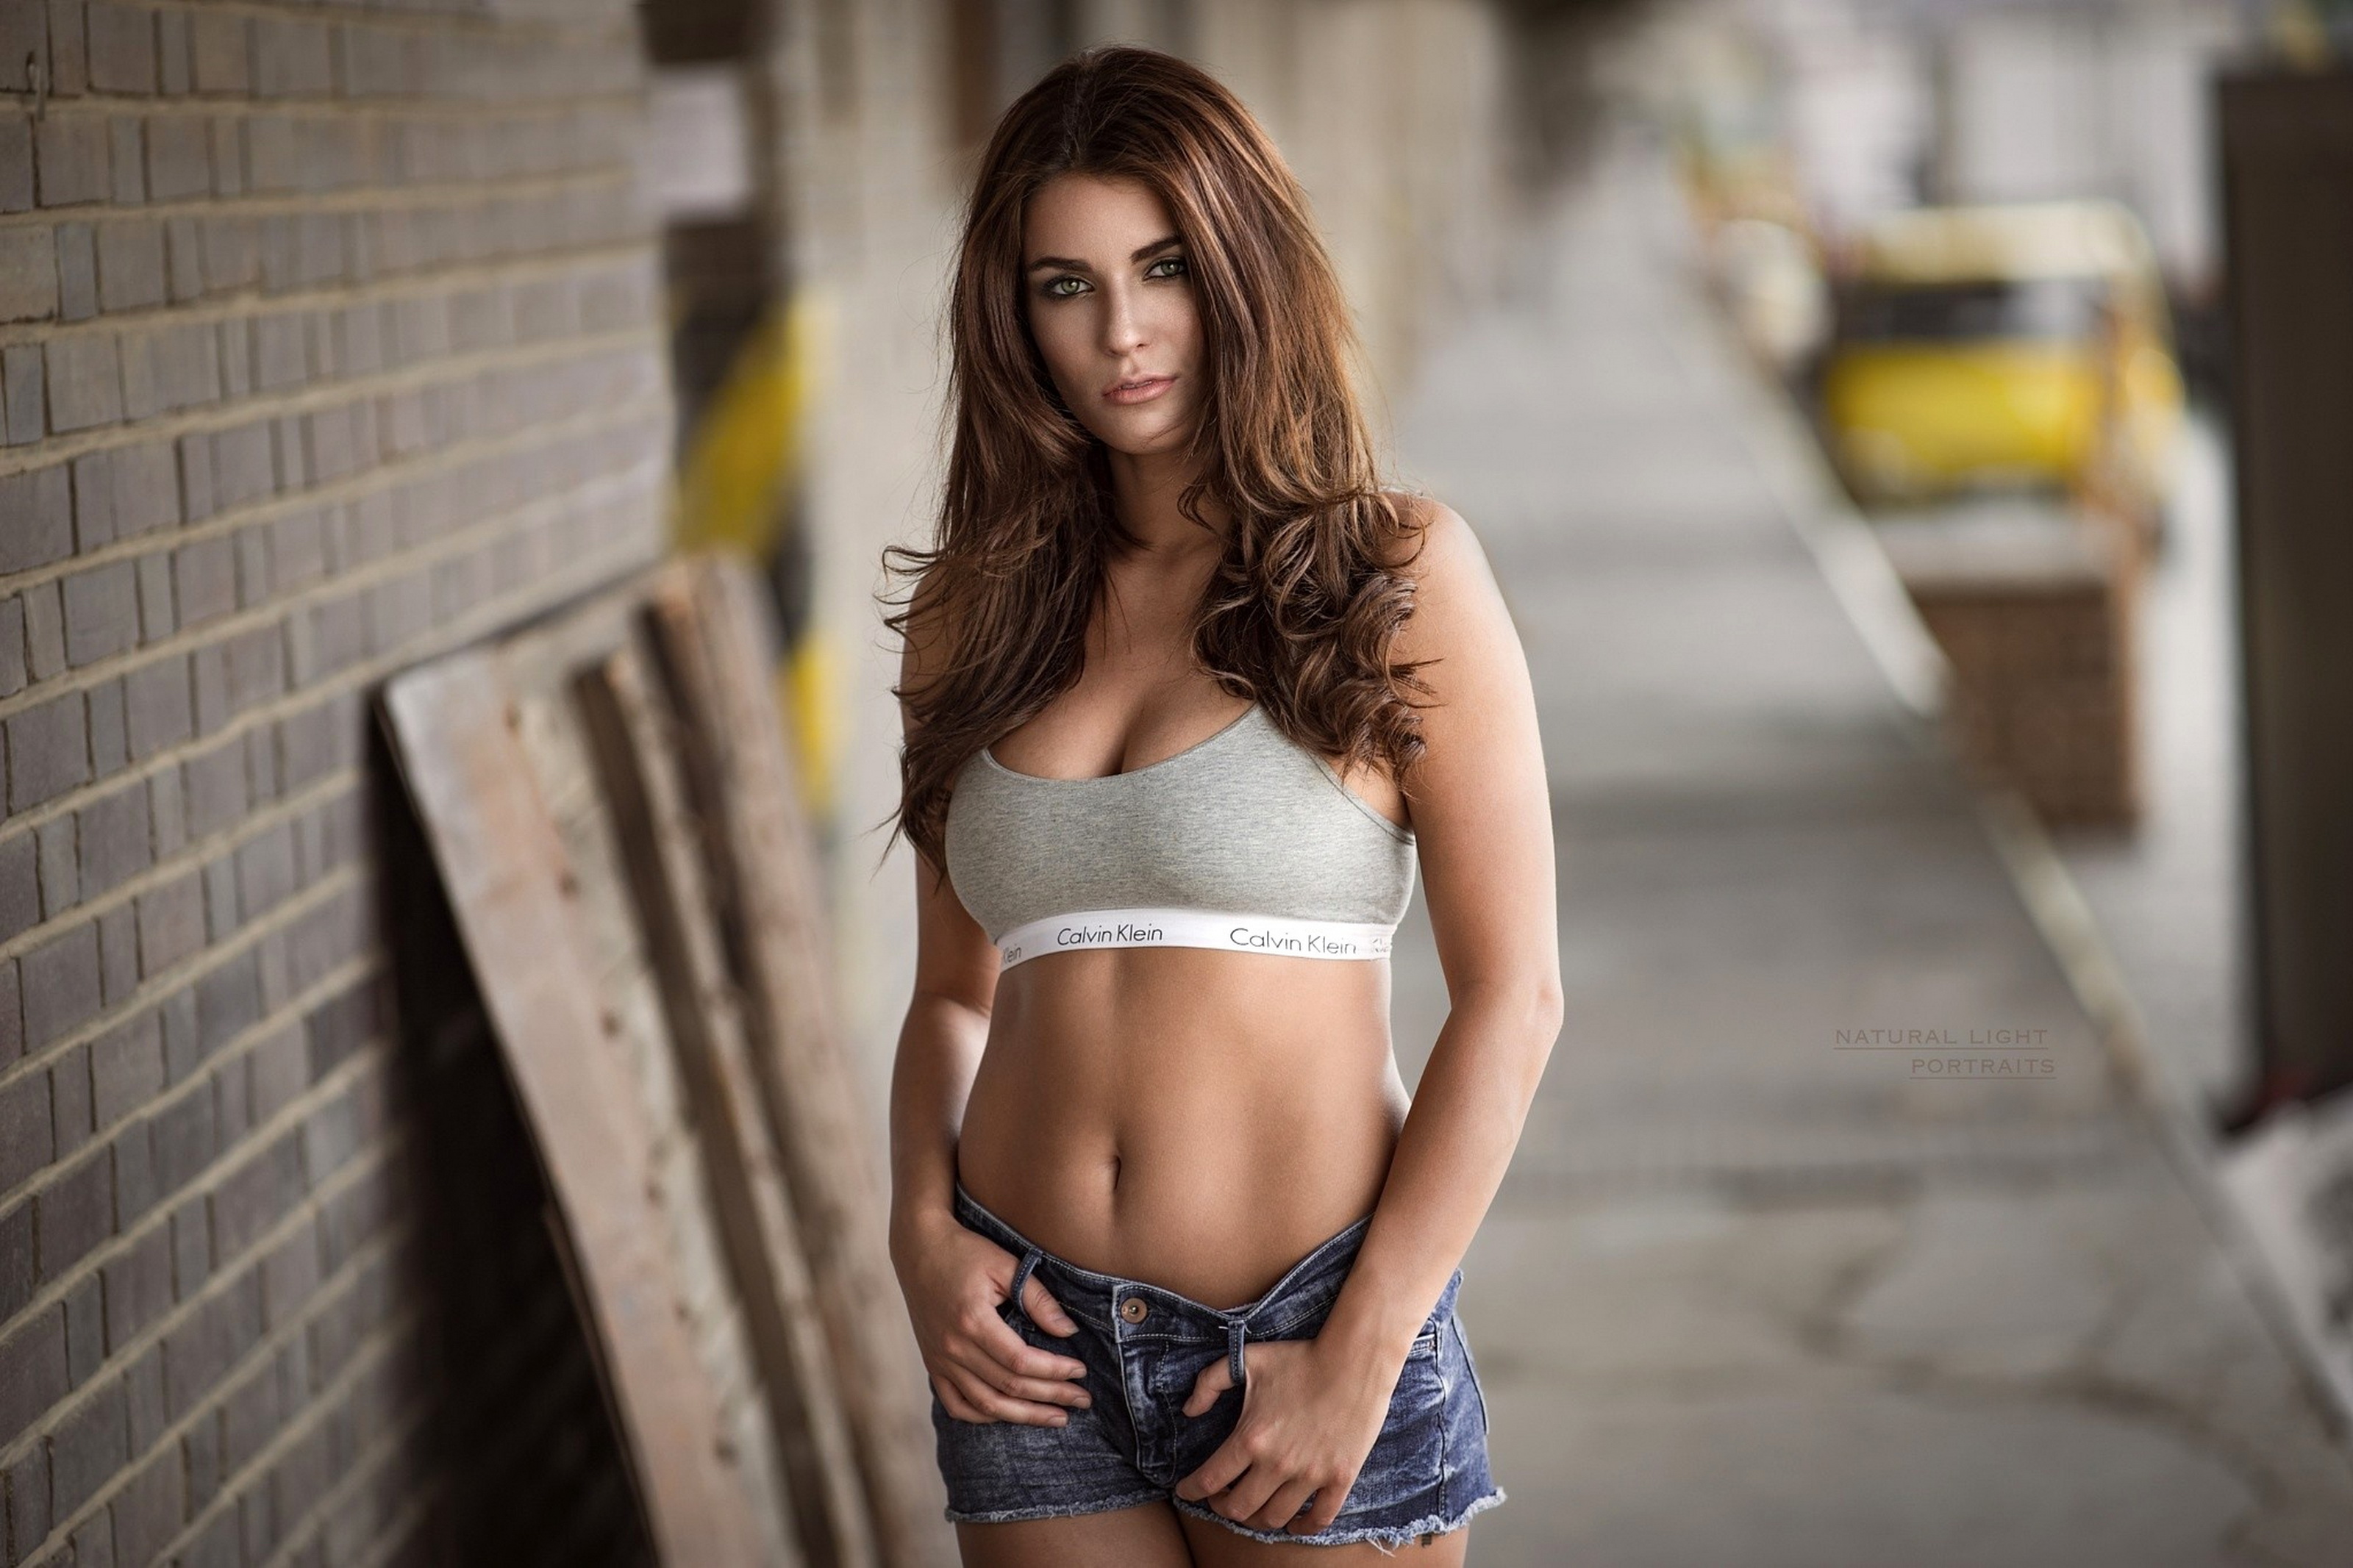
hair, joint, shoulder, arm, leg, muscle, human body, flash photography, fashion, street fashion, waist, brassiere, thigh, eyewear, undergarment, black hair, trunk, chest, denim, abdomen, lingerie, navel, crop top, long hair, jewellery, brick, human leg, fashion design, fashion model, electric blue, brown hair, brickwork, knee, t shirt, blond, pattern, necklace, sitting, fashion accessory, street, bikini, swimsuit top, belt, bracelet, photo shoot, portrait photography, top, model, leather